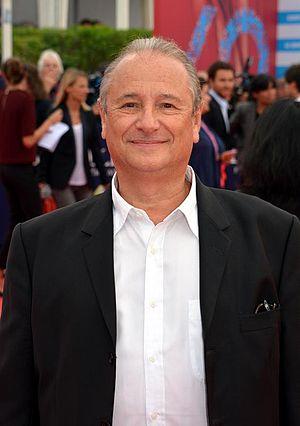
Patrick Braoudé au festival de Deauville
Patrick Braoudé, né le 25 septembre 1954 à Paris, est un acteur, réalisateur, scénariste et producteur français.